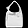
Label: Bag